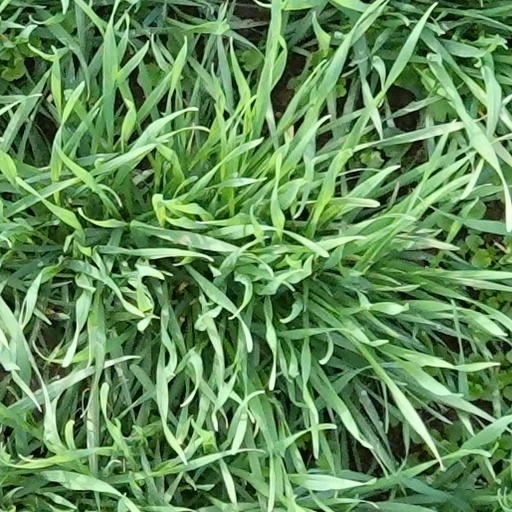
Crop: wheat